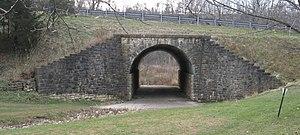
Zumbro Falls est une municipalité américaine située dans le comté de Wabasha au Minnesota. Selon le recensement de 2010, Zumbro Falls compte 207 habitants.